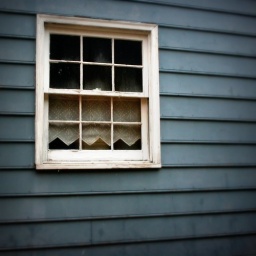
I like that someone took the time to hang lace curtains in the windows of their shed.